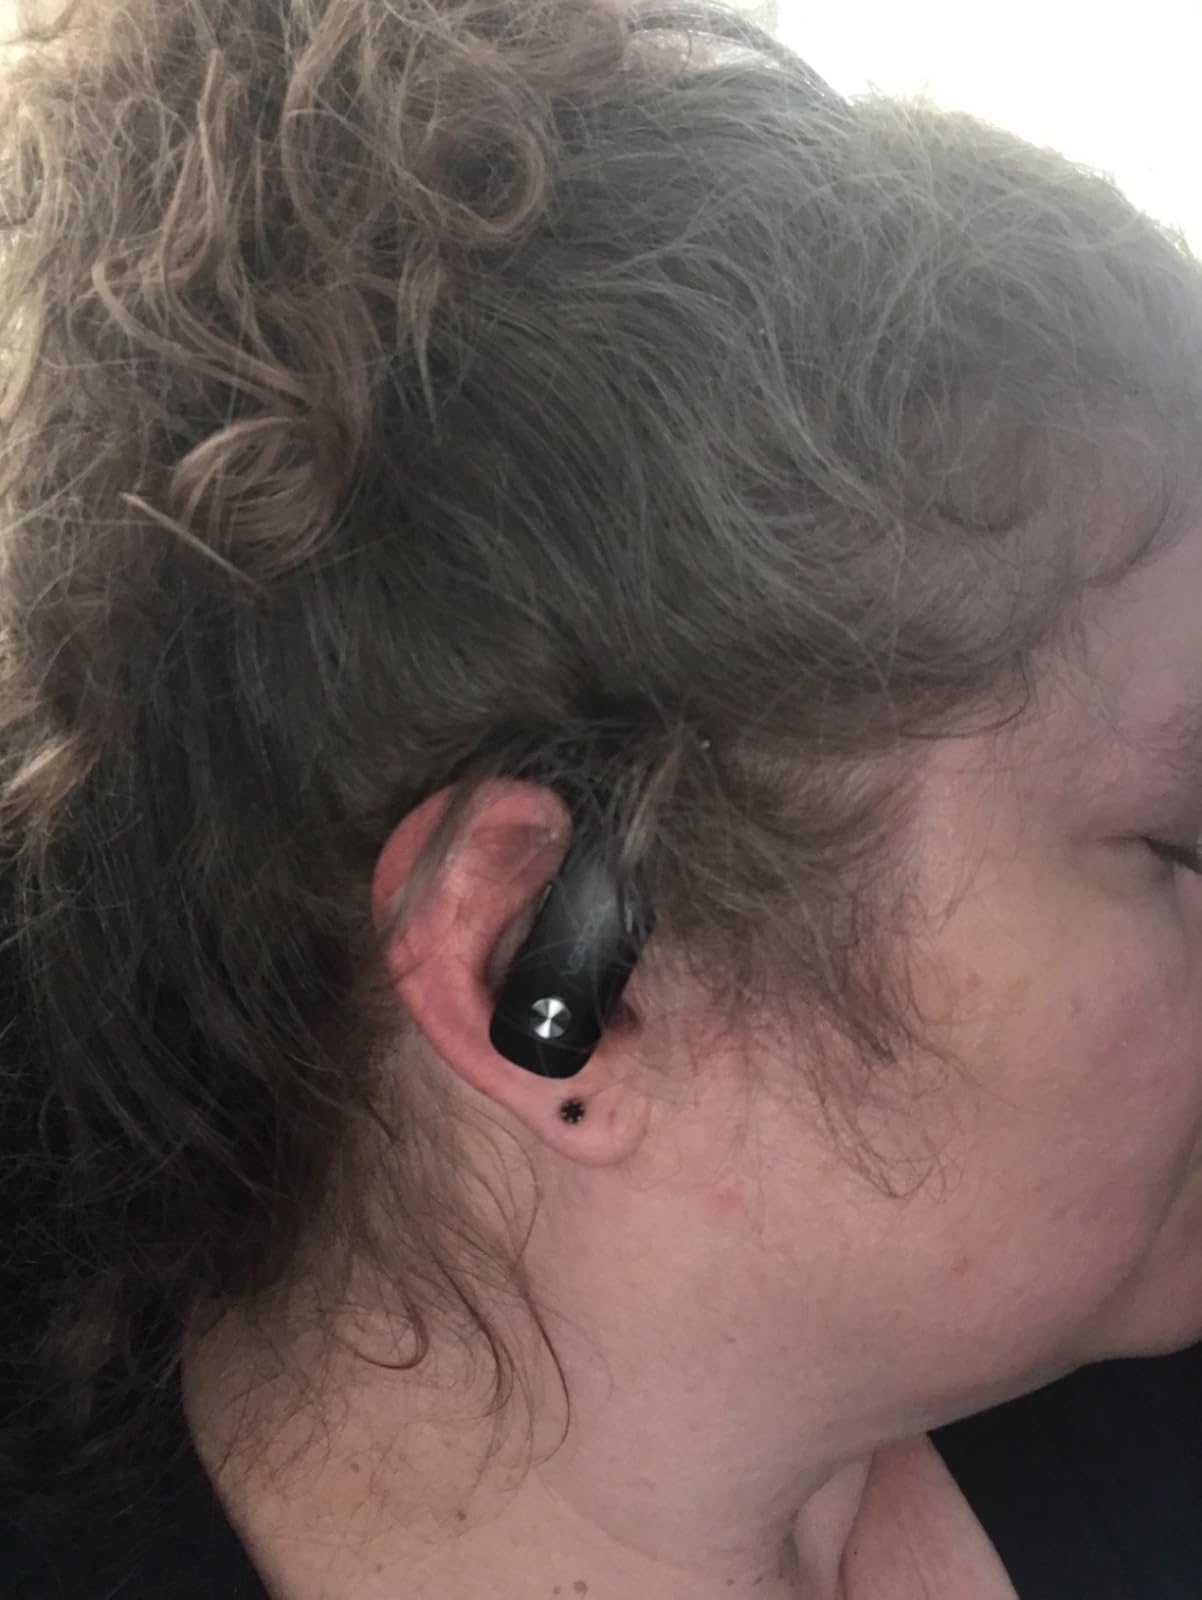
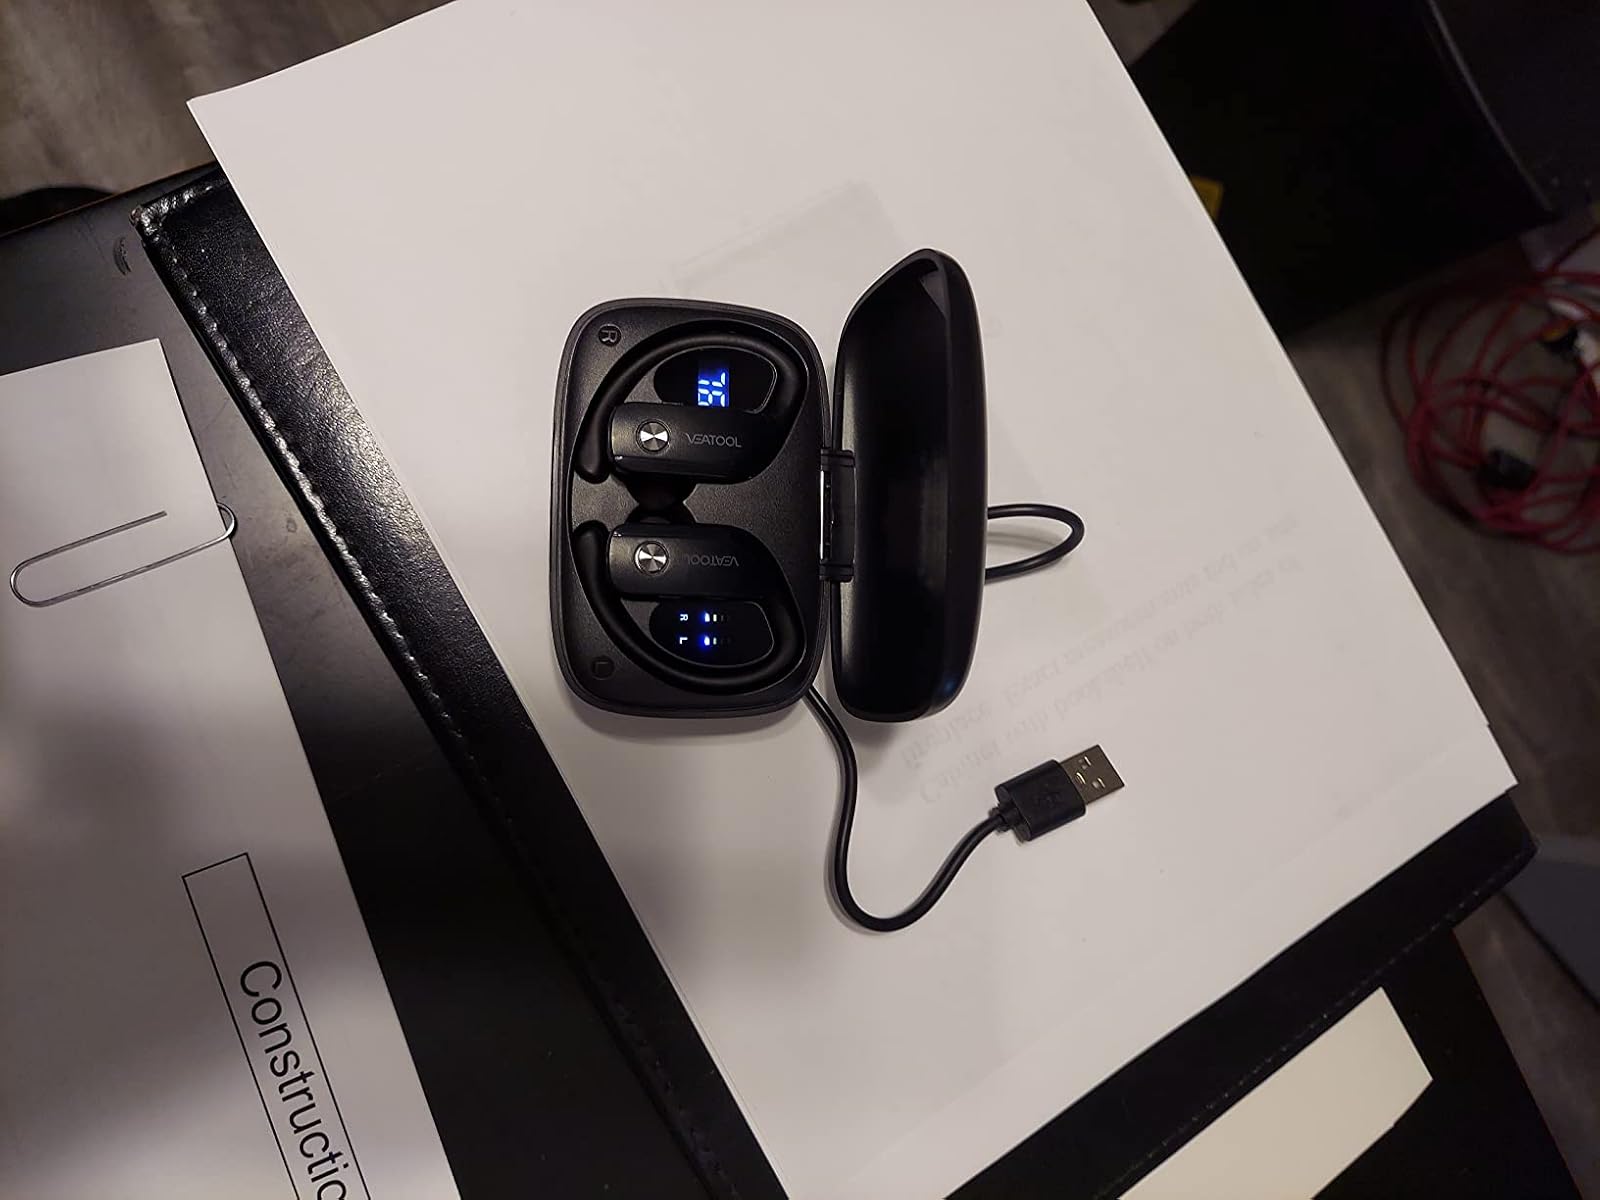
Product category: earbuds
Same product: yes